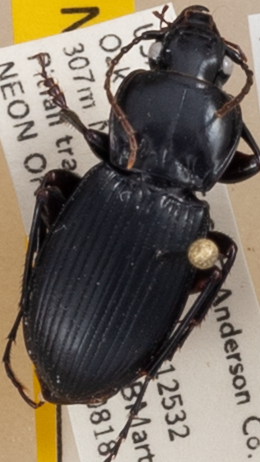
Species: Cyclotrachelus sigillatus
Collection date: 2021-08-18
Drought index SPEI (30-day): -0.24
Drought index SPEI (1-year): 0.1
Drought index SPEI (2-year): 1.69